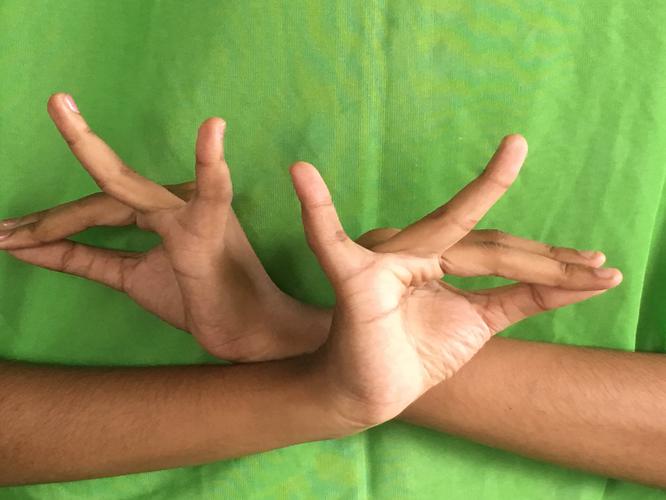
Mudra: Katakavardhana
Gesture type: double_hand